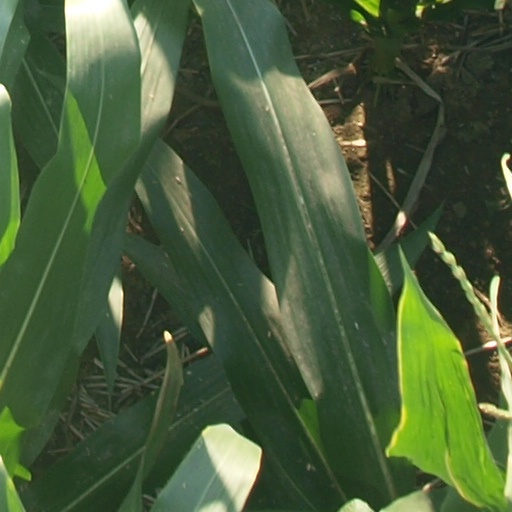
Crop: maize; corn